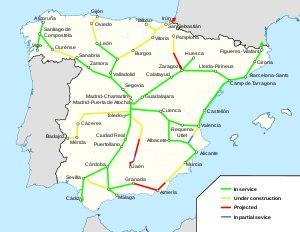
L'Espagne s'est engagée dans un ambitieux plan de construction de lignes à grande vitesse, visant à mettre toutes les capitales régionales du pays à moins de 3 h de Madrid et 5 h 30 de Barcelone à l'horizon 2020. Dans le cadre de ce plan, ce ne sont pas moins de 7 000 km de lignes nouvelles qui devraient être mises en service au cours des prochaines années.